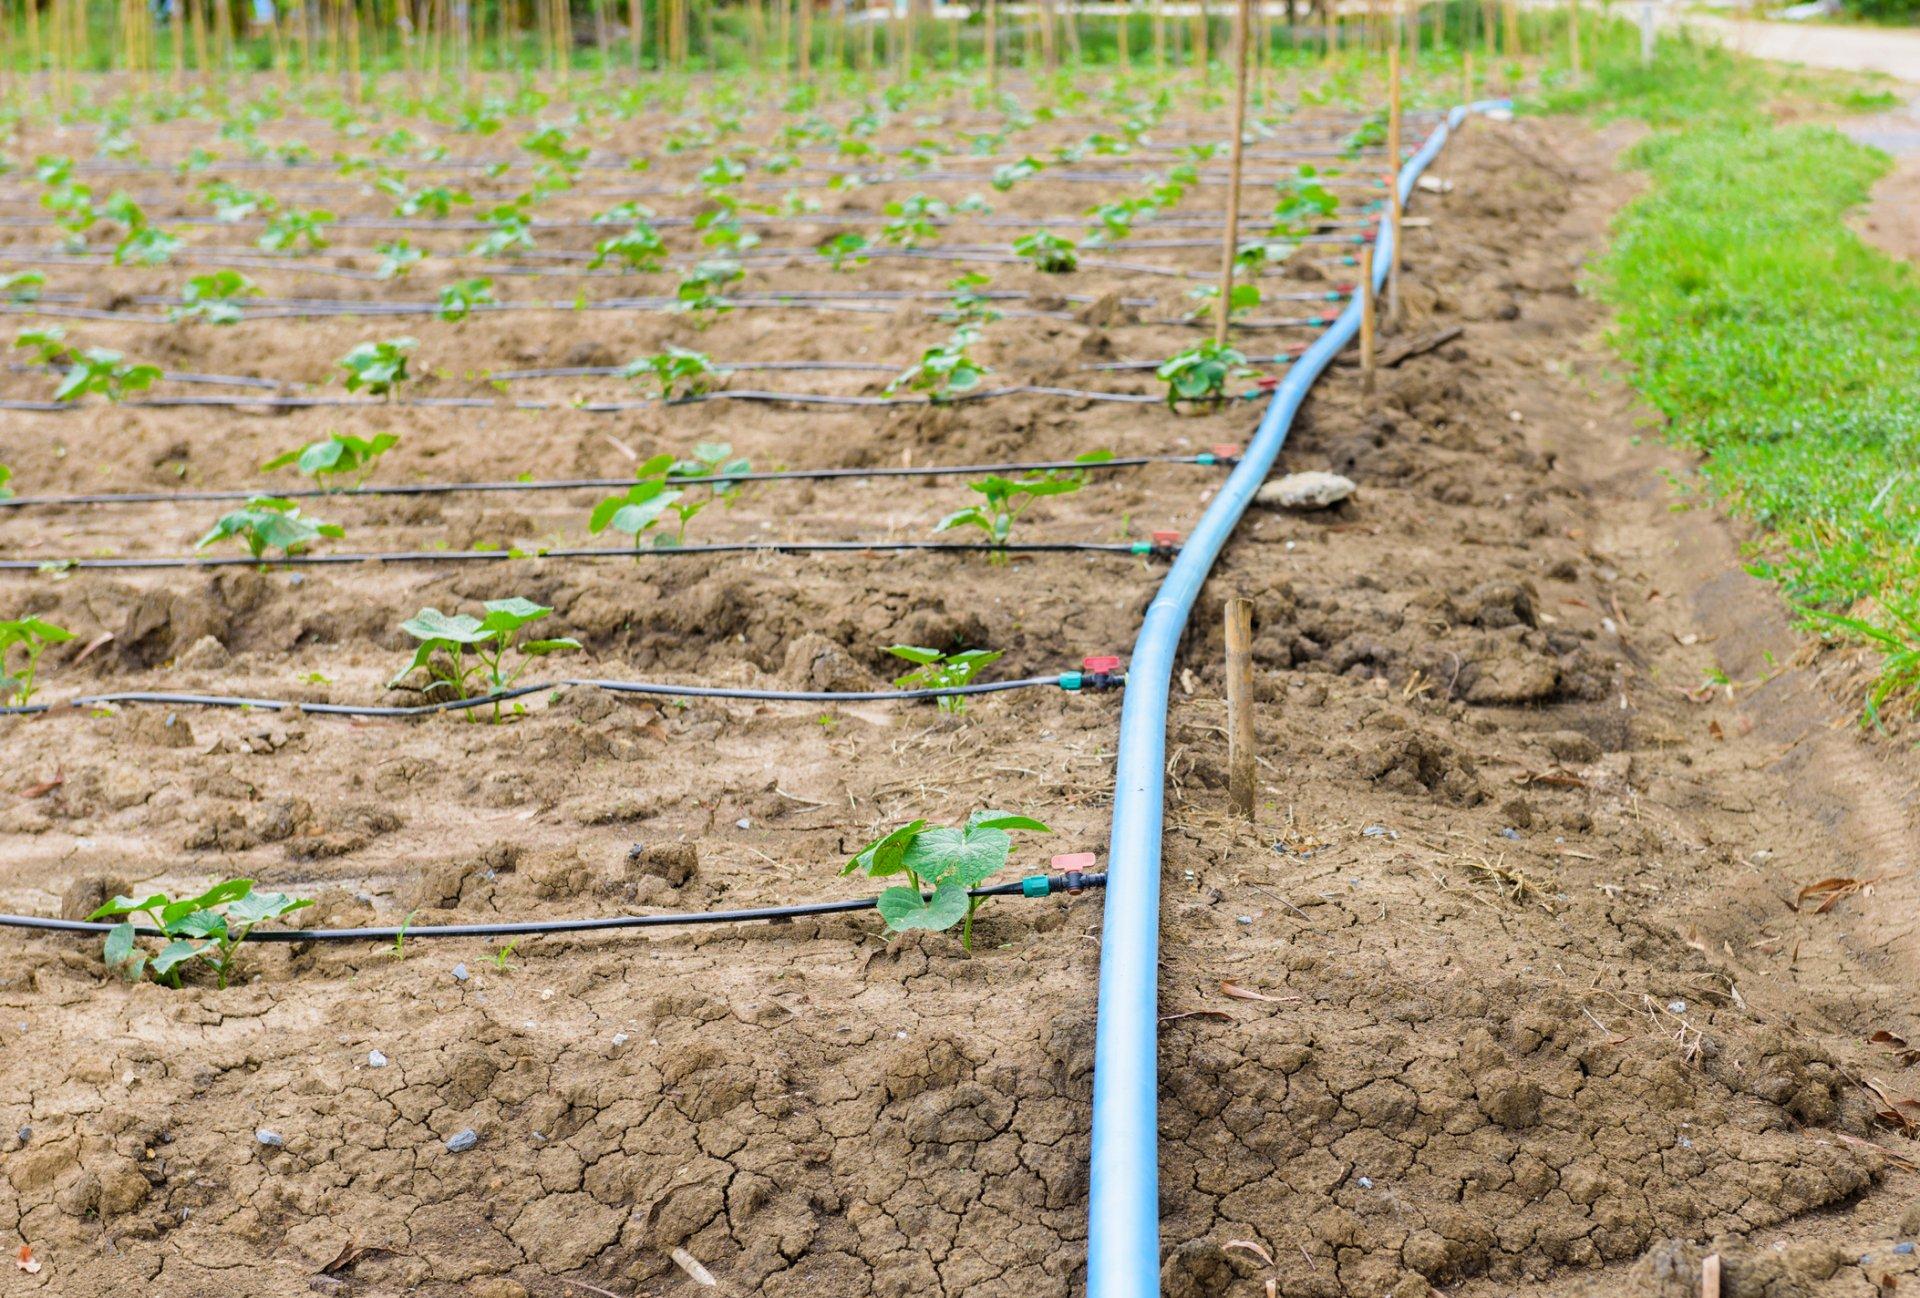
Huu ni mfumo wa umwagiliaji wa matone shambani. Kuna mimea midogo iliyopandwa kwa safu na mabomba meusi ya umwagiliaji wa matone yamepangwa kando ya safu hizo yakitoa maji moja kwa moja kwenye mizizi ya mimea.